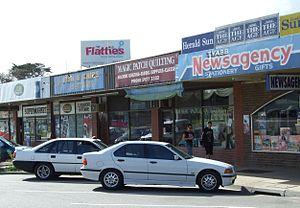
Tyabb est une ville au sud-est de Melbourne en Victoria. Sa zone d'administration locale est le Comté de la péninsule Mornington.